Great Sheffield Gale

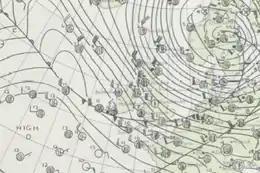
Synoptic chart of the storm on 16 February

The Great Sheffield Gale is the name given to an intense European windstorm which crossed the United Kingdom in mid-February 1962, devastating the city of Sheffield in the West Riding of Yorkshire. Nine people were killed across the country, including four in Sheffield; damage in the city was on a widespread and severe scale never before witnessed in a major British city from a European windstorm, and only later matched by the effects of the 1968 Scotland storm in Glasgow.